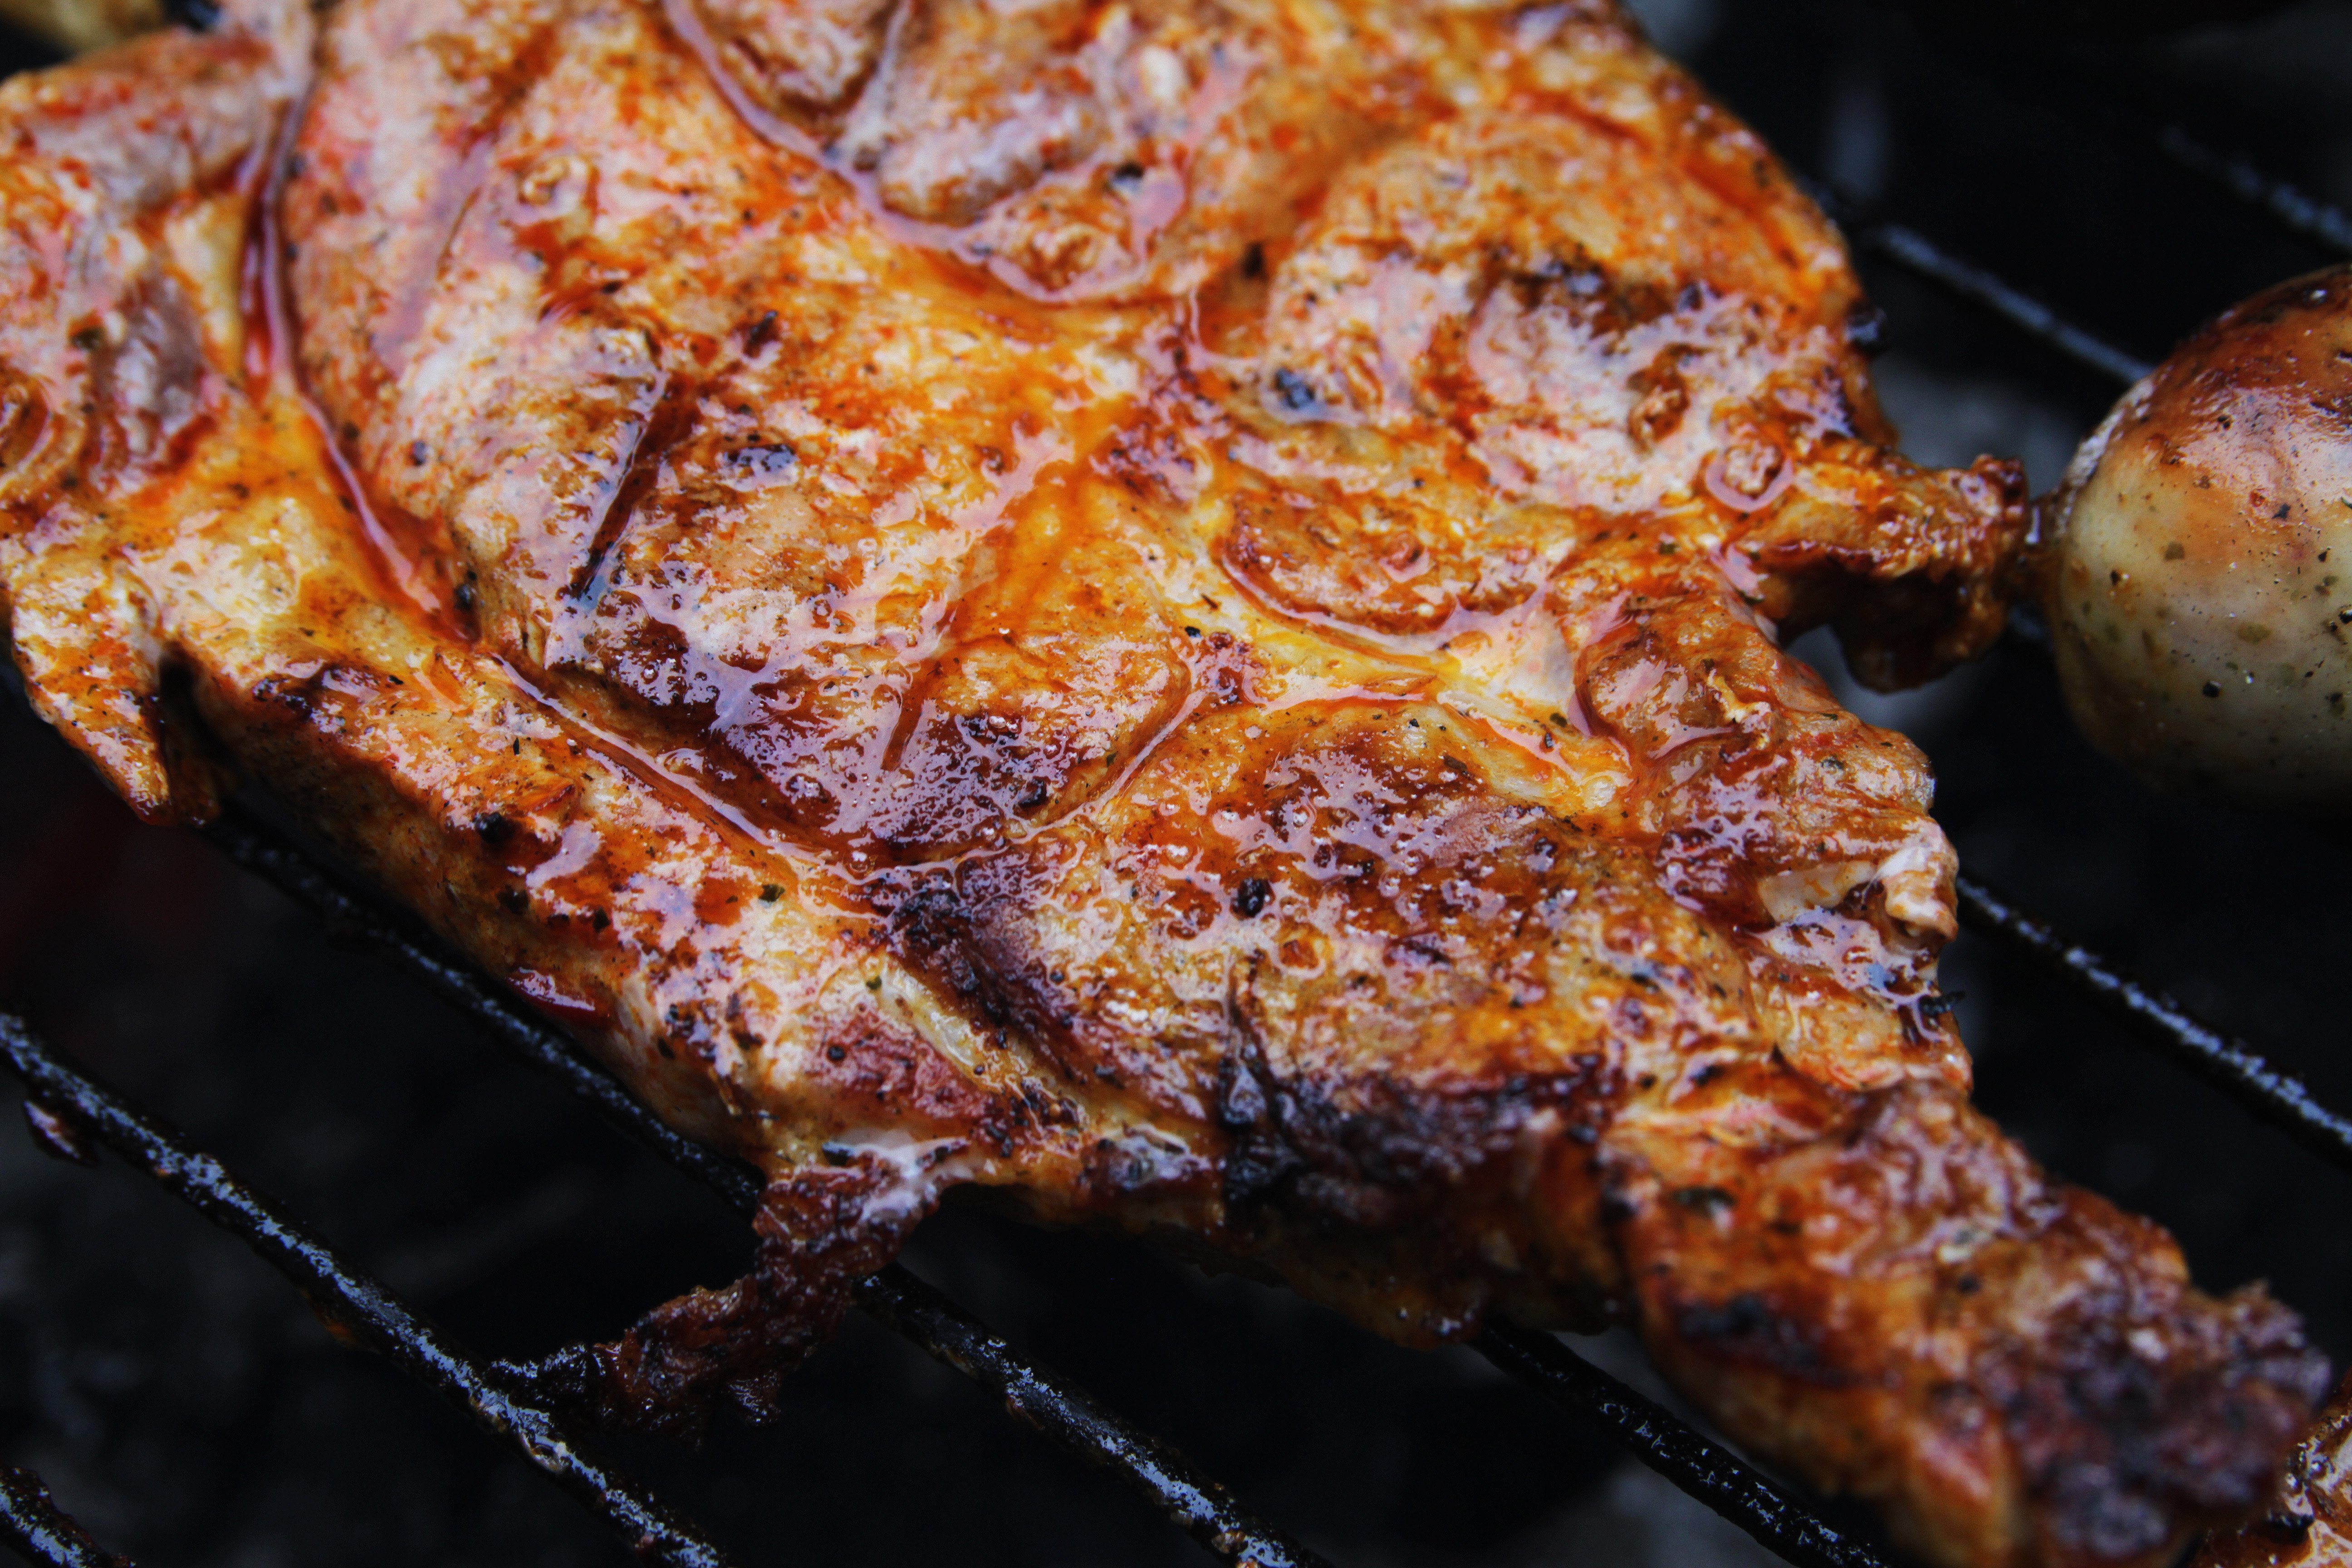
summer, dish, meal, food, cooking, bbq, gourmet, meat, barbecue, pork, cuisine, delicious, tasty, roasting, closeups, chuck, steaks, broiled, grilled, grilling, spare ribs, pork ribs, fried food, animal source foods, tandoori chicken